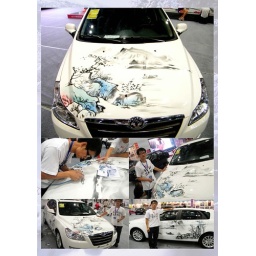
custom airbrush car motorcycle art painting by tangdongbai@yahoo.com